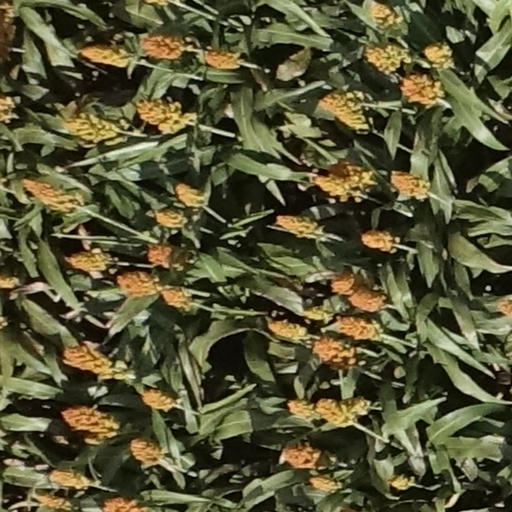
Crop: sorghum